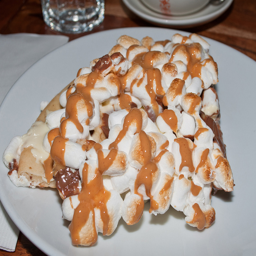
A piece of pizza with a lot of marshmallow and caramel.
A slice of pizza sitting on top of a white plate.
The plate has a dessert with caramel syrup on it.
A dessert on a plate is topped with marshmallows and sauce.
A dish of food with marshmallows and some type of sauce.